Brands Hatch

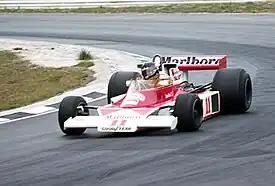
James Hunt (McLaren-Cosworth M23D) during the 1976 British Grand Prix

On 25 September, the second British round of the World Championship of Makes arrived for the "Brands Hatch Six-Hours"; it was run in a deluge which caused it to be stopped for an hour and it was eventually run over 103 laps – – which Jacky Ickx and Jochen Mass won at driving a Porsche 935/2 Turbo. The race totally dominated by the Stuttgart marque, the first five places going to Porsche 935 Turbos – a 934 Turbo was sixth with a Carrera seventh. A little relief came with the eighth-place BMW 320i, two more Porsches rounded out the first ten. In November, Brands Hatch took over the running of the annual Formula Ford Festival (which it still holds to this day) from Snetterton. This was won by Irishman Derek Daly in a Hawke DL17.